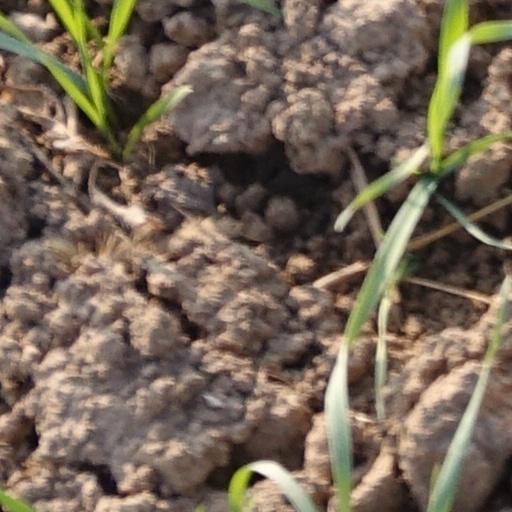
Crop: wheat